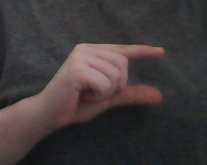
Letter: dal